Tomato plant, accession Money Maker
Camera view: vertical (180 deg); turntable rotation: 210 degrees
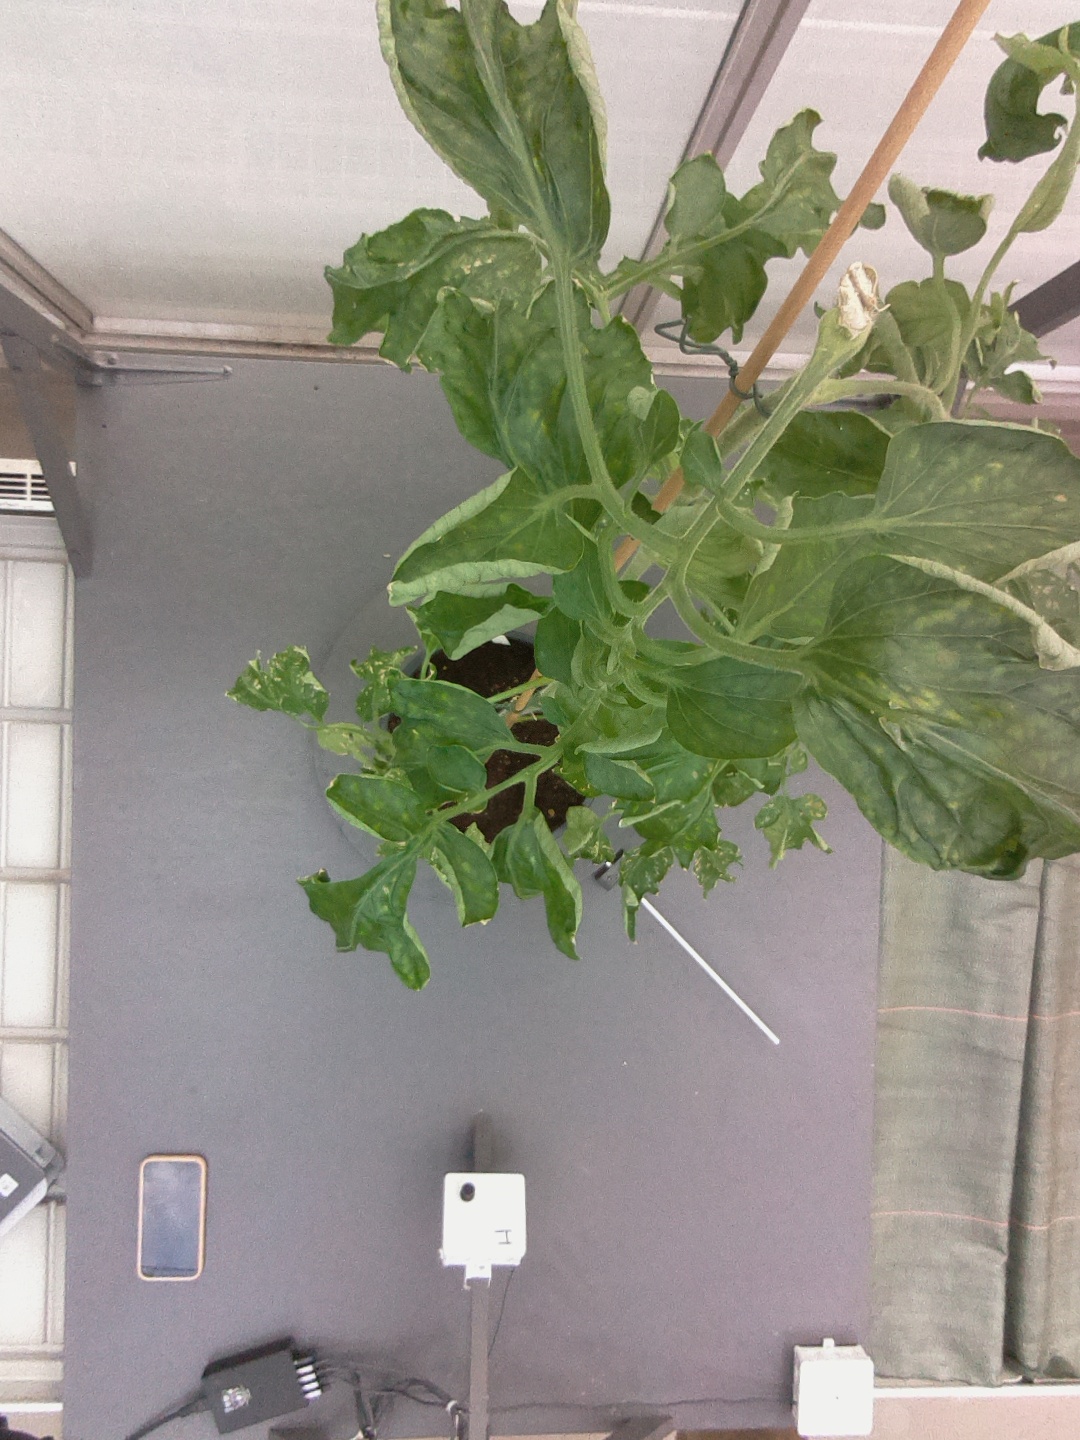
BBCH growth stage 52: 2 inflorescences visible